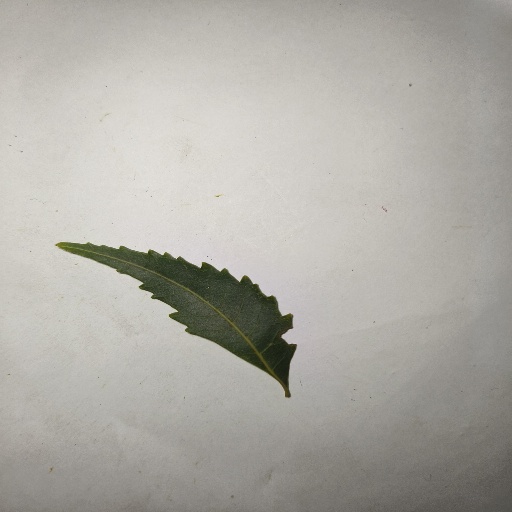
Species: Neem
Leaf condition: Healthy Leaf